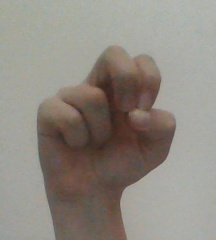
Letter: gaaf